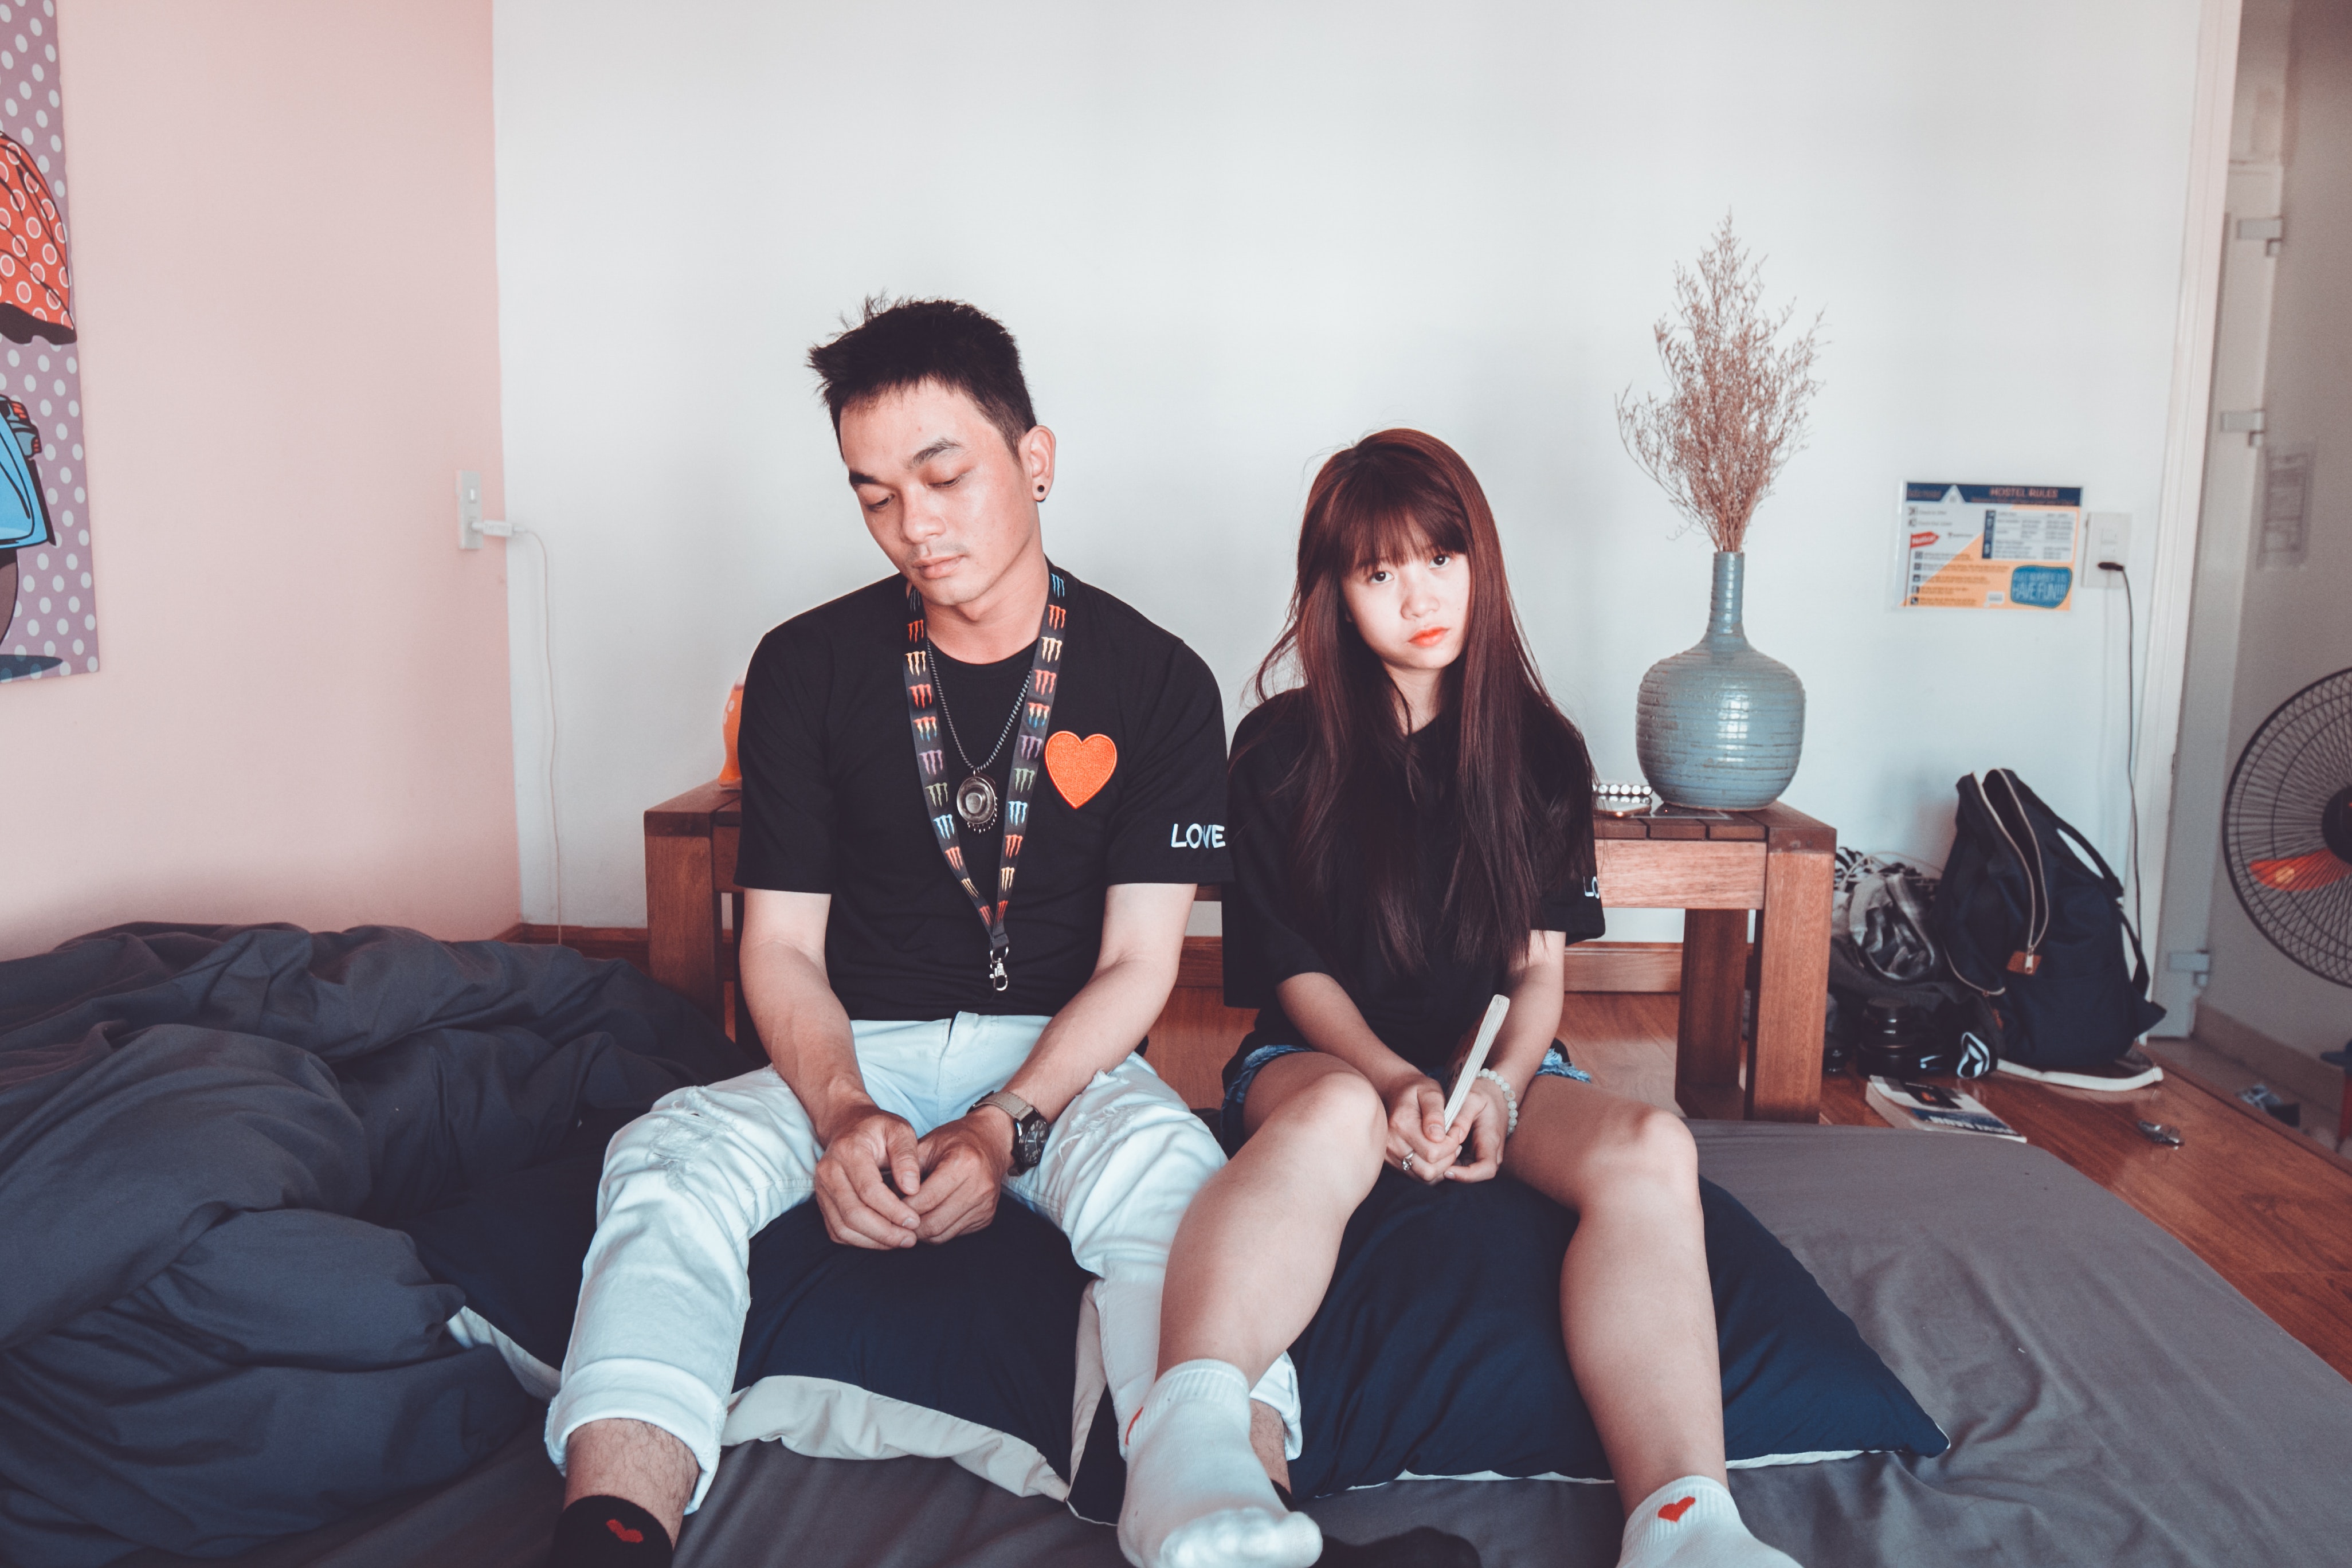
white, sitting, skin, snapshot, fashion, friendship, fun, leg, room, photography, black hair, party, furniture, vacation, t shirt, happy, shoe, house, flesh, knee